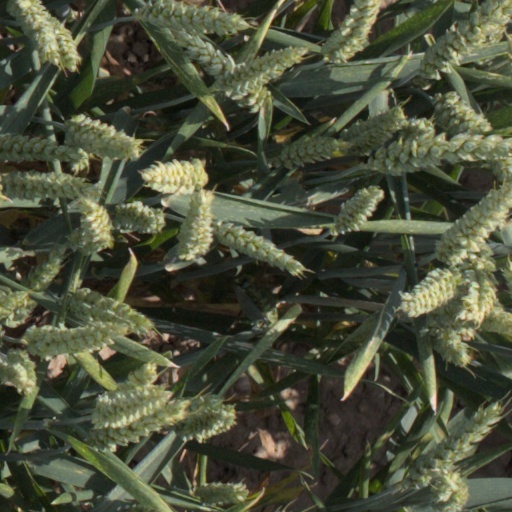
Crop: wheat